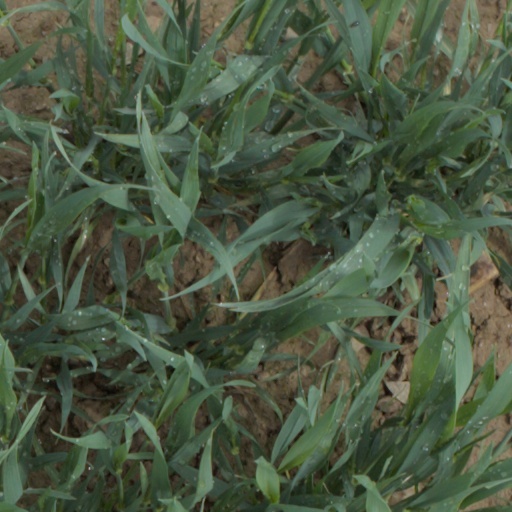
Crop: wheat